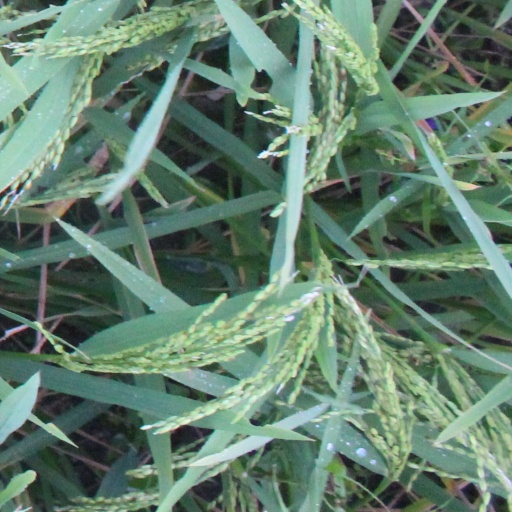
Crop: rice